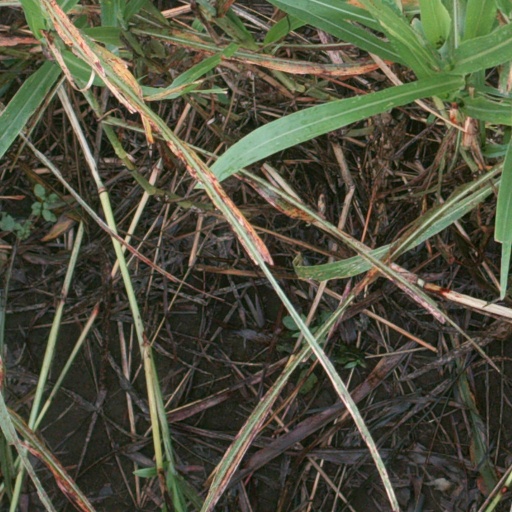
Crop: sorghum